Toyota

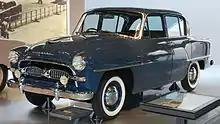
Toyopet Crown, the first vehicle fully designed and built by Toyota

Toyota started developing its first full-fledged passenger car, the Toyopet Crown, in 1952. Prior to the Crown, Toyota had been outsourcing the design and manufacturing of auto bodies, which were then mounted on truck frames made by Toyota. The project was a major test for Toyota, who would need to build bodies and develop a new chassis that would be comfortable, but still stand up to the muddy, slow, unpaved roads common in Japan at the time. The project had been championed for many years by founder Kiichiro Toyoda, who died suddenly on March 27, 1952. The first prototypes were completed in June 1953 and began extensive testing, before the Crown went on sale in August 1955. The car was met with positive reviews from around the world.